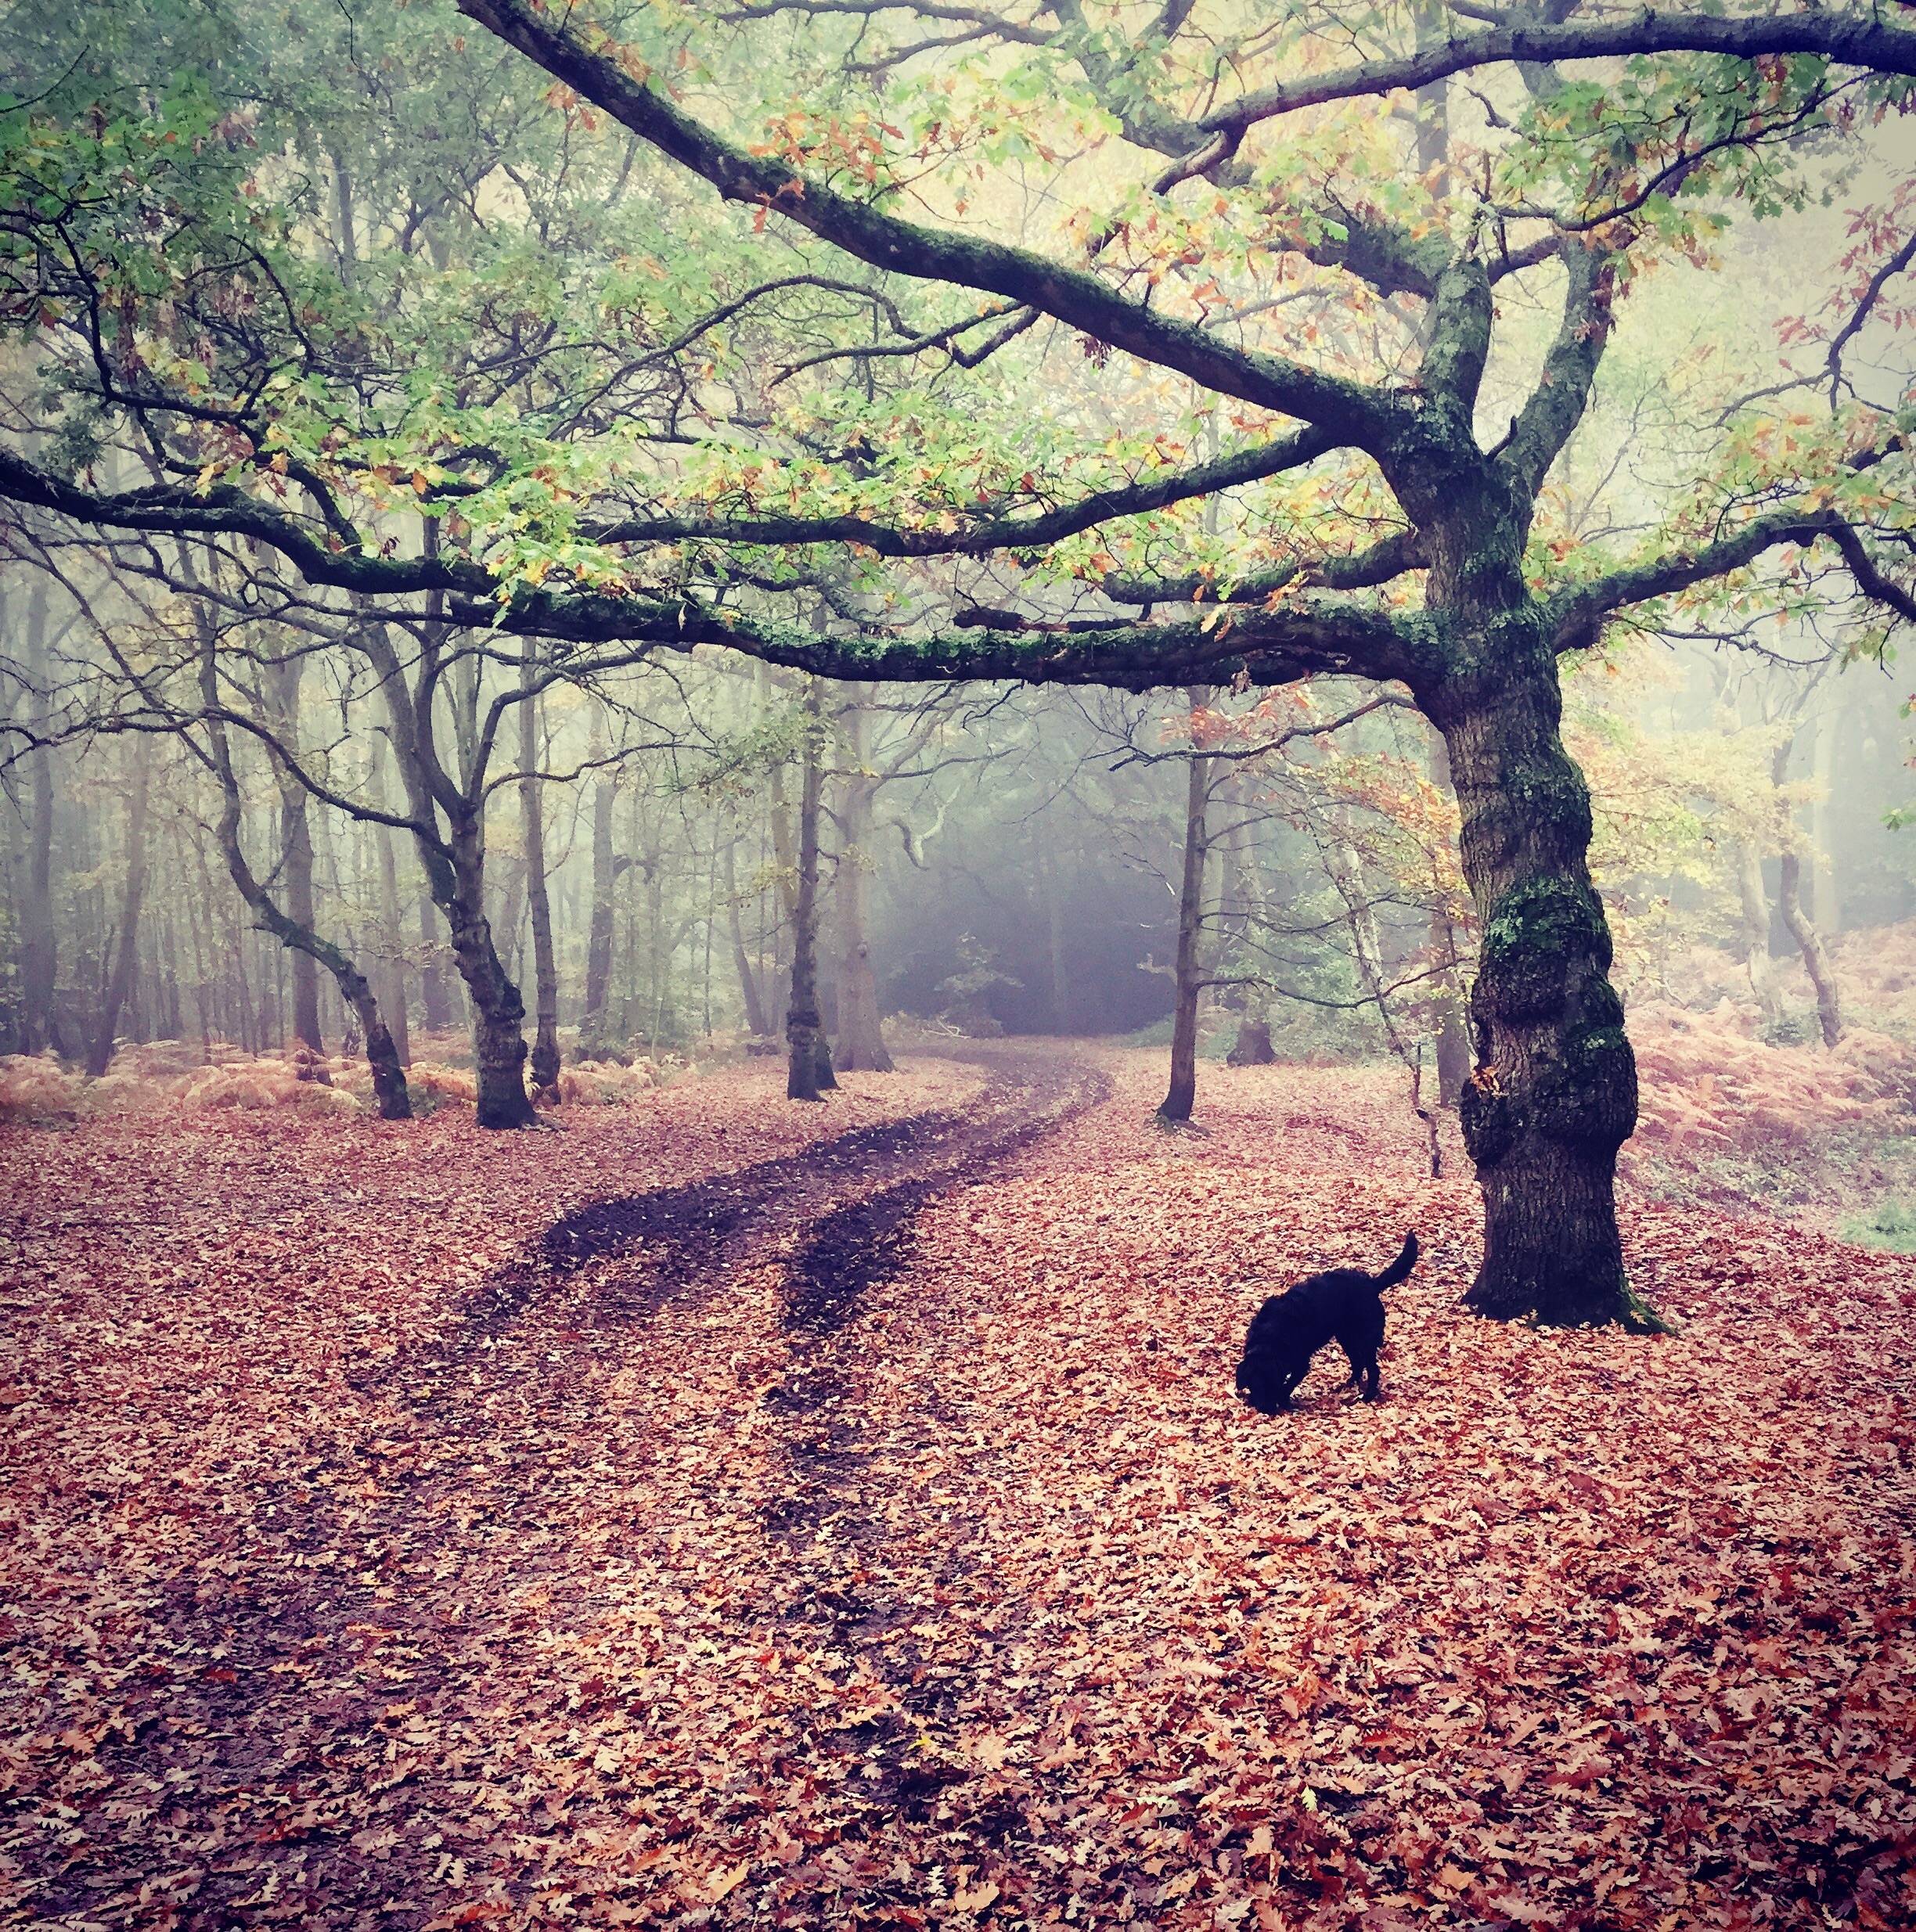
tree, nature, forest, branch, plant, sunlight, morning, leaf, flower, autumn, season, woodland, habitat, ecosystem, rural area, natural environment, atmospheric phenomenon, woody plant